Cathie Craigie

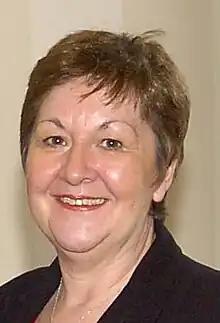
Craigie in 2009

Cathie Craigie (born 14 April 1954) is a former Scottish Labour politician who served as Member of the Scottish Parliament (MSP) for the Cumbernauld and Kilsyth constituency from 1999 to 2011.